The Man with the Golden Gun (film)

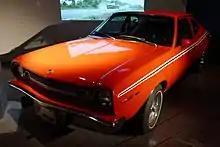
The 1974 AMC Hornet X used for the "astro spiral" jump, on display at the London Film Museum

The film became famous for two vehicle stunts, one which made the "Guinness Book of Records".